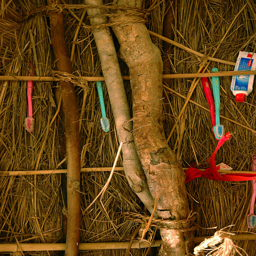
Five colorful tooth brushes and tooth paste hanging in a hut
A wall made out of natural items (grass, branches) holding toothbrushes
some branches have been ttied together with other branches
Several toothbrushes and a tube of tooth paste tucked into the rafters of a straw hut.
Colorful toothbrushes are hanging on the straw wall.